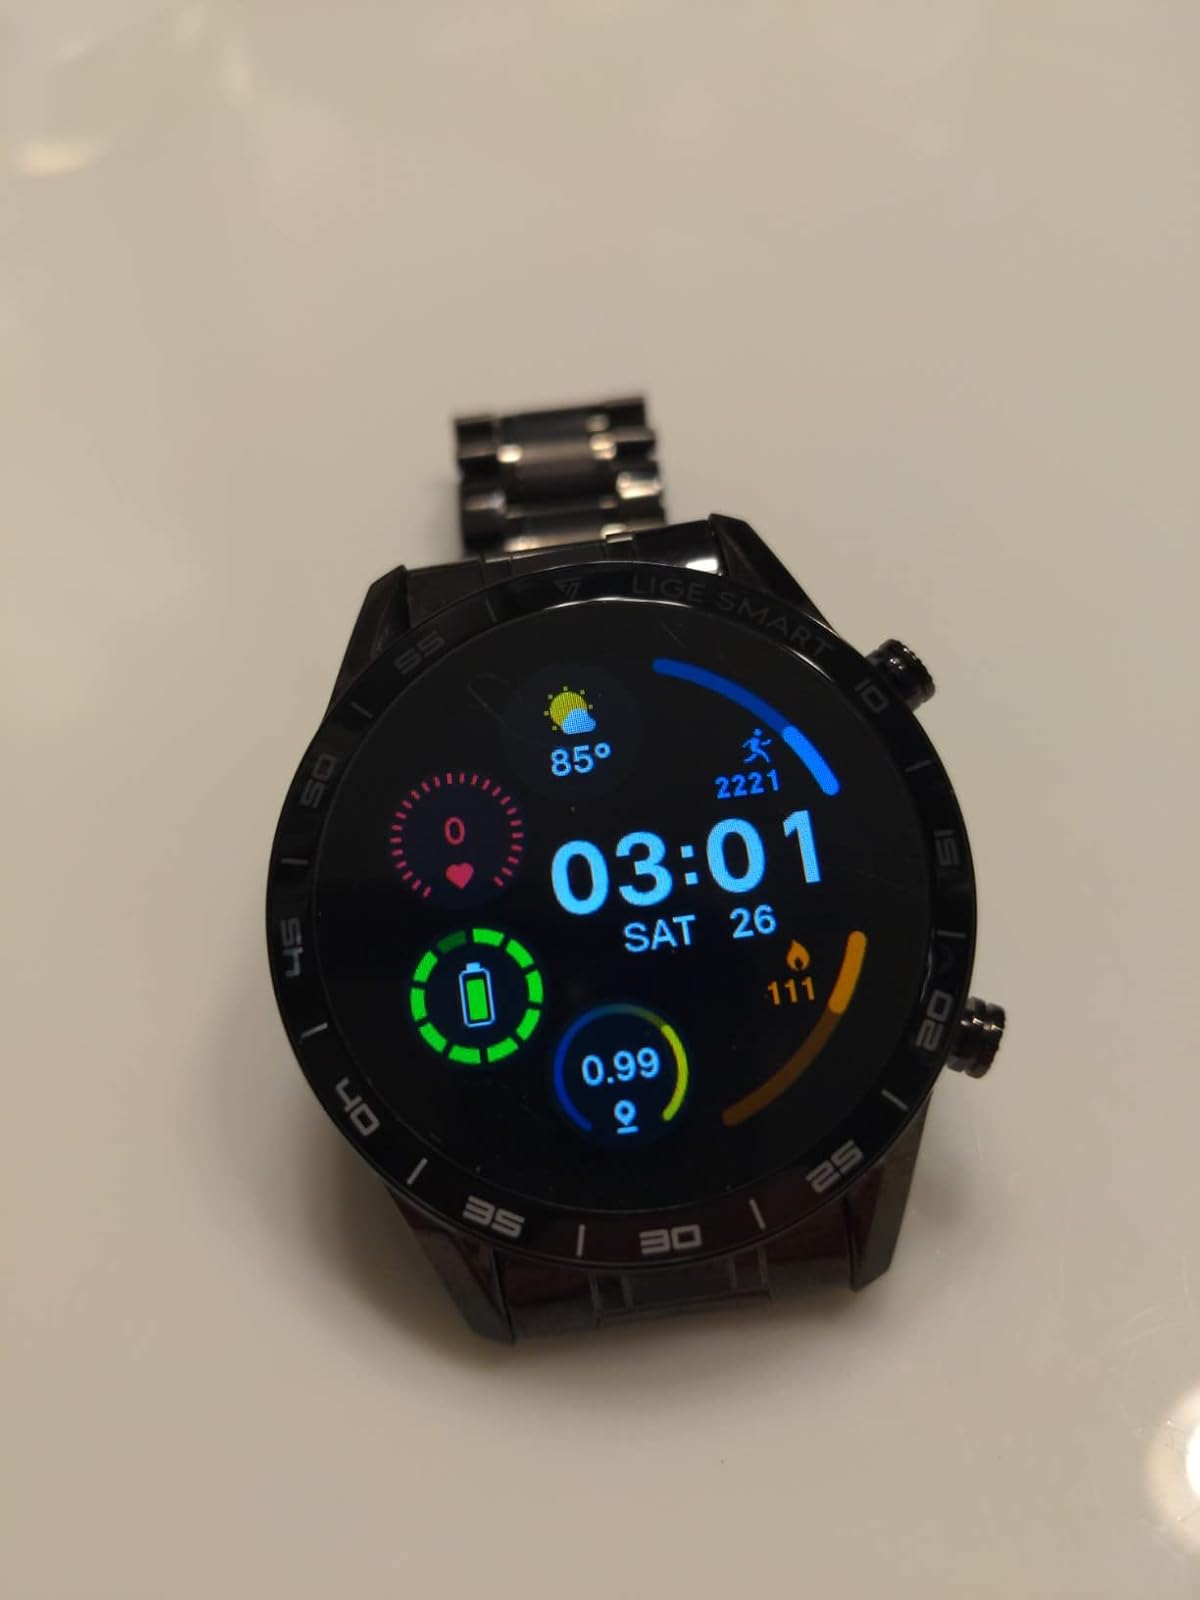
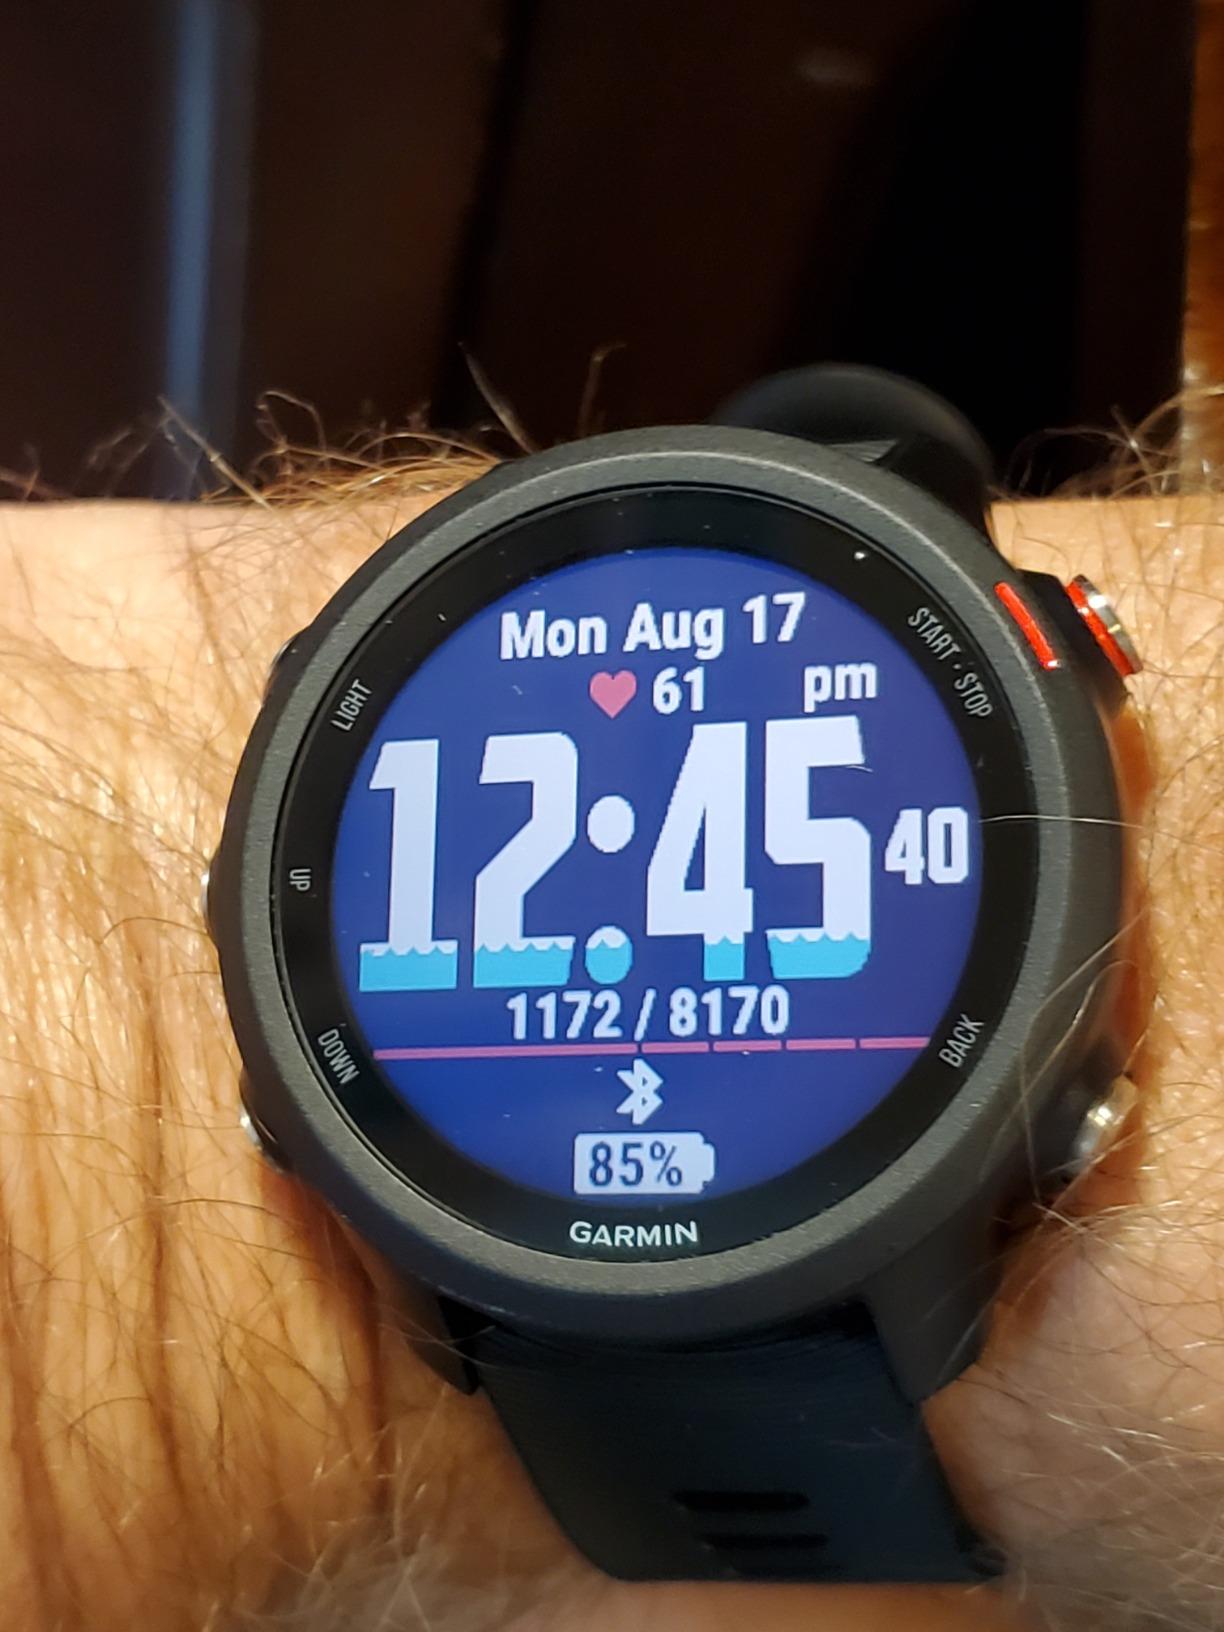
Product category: smartwatch
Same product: no